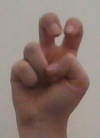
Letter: toot